Around the World in 80 Days with Michael Palin

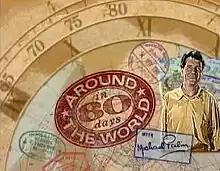
Title sequence of the series featuring passport-style markings.

Around the World in 80 Days with Michael Palin is a 7-part BBC television travel series first broadcast on BBC1 from 11 October to 22 November 1989, and presented by comedian and actor Michael Palin. Inspired by Jules Verne's 1872 novel "Around the World in Eighty Days", in which Phileas Fogg accepts a wager to circumnavigate the globe in eighty days or less, Palin takes on the same task, prohibited from using aircraft in order to use a combination of trains, boats and other forms of transport, to take him across several countries around his circumnavigation of the world, including Italy, Egypt, China, Japan, and the United States.